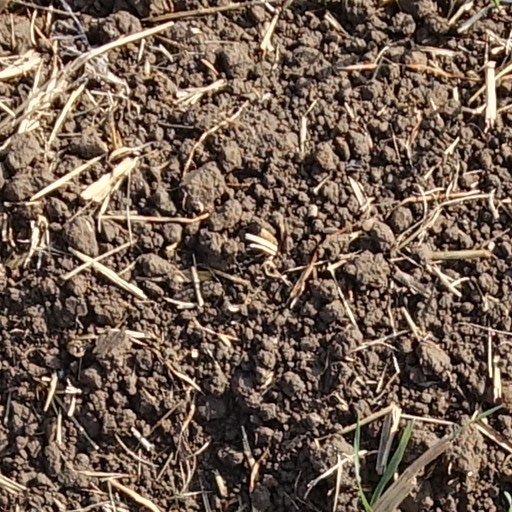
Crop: wheat